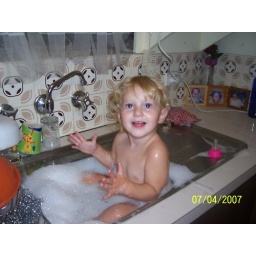
jessika having a wash in the kitchen sink wat a beautiful smile